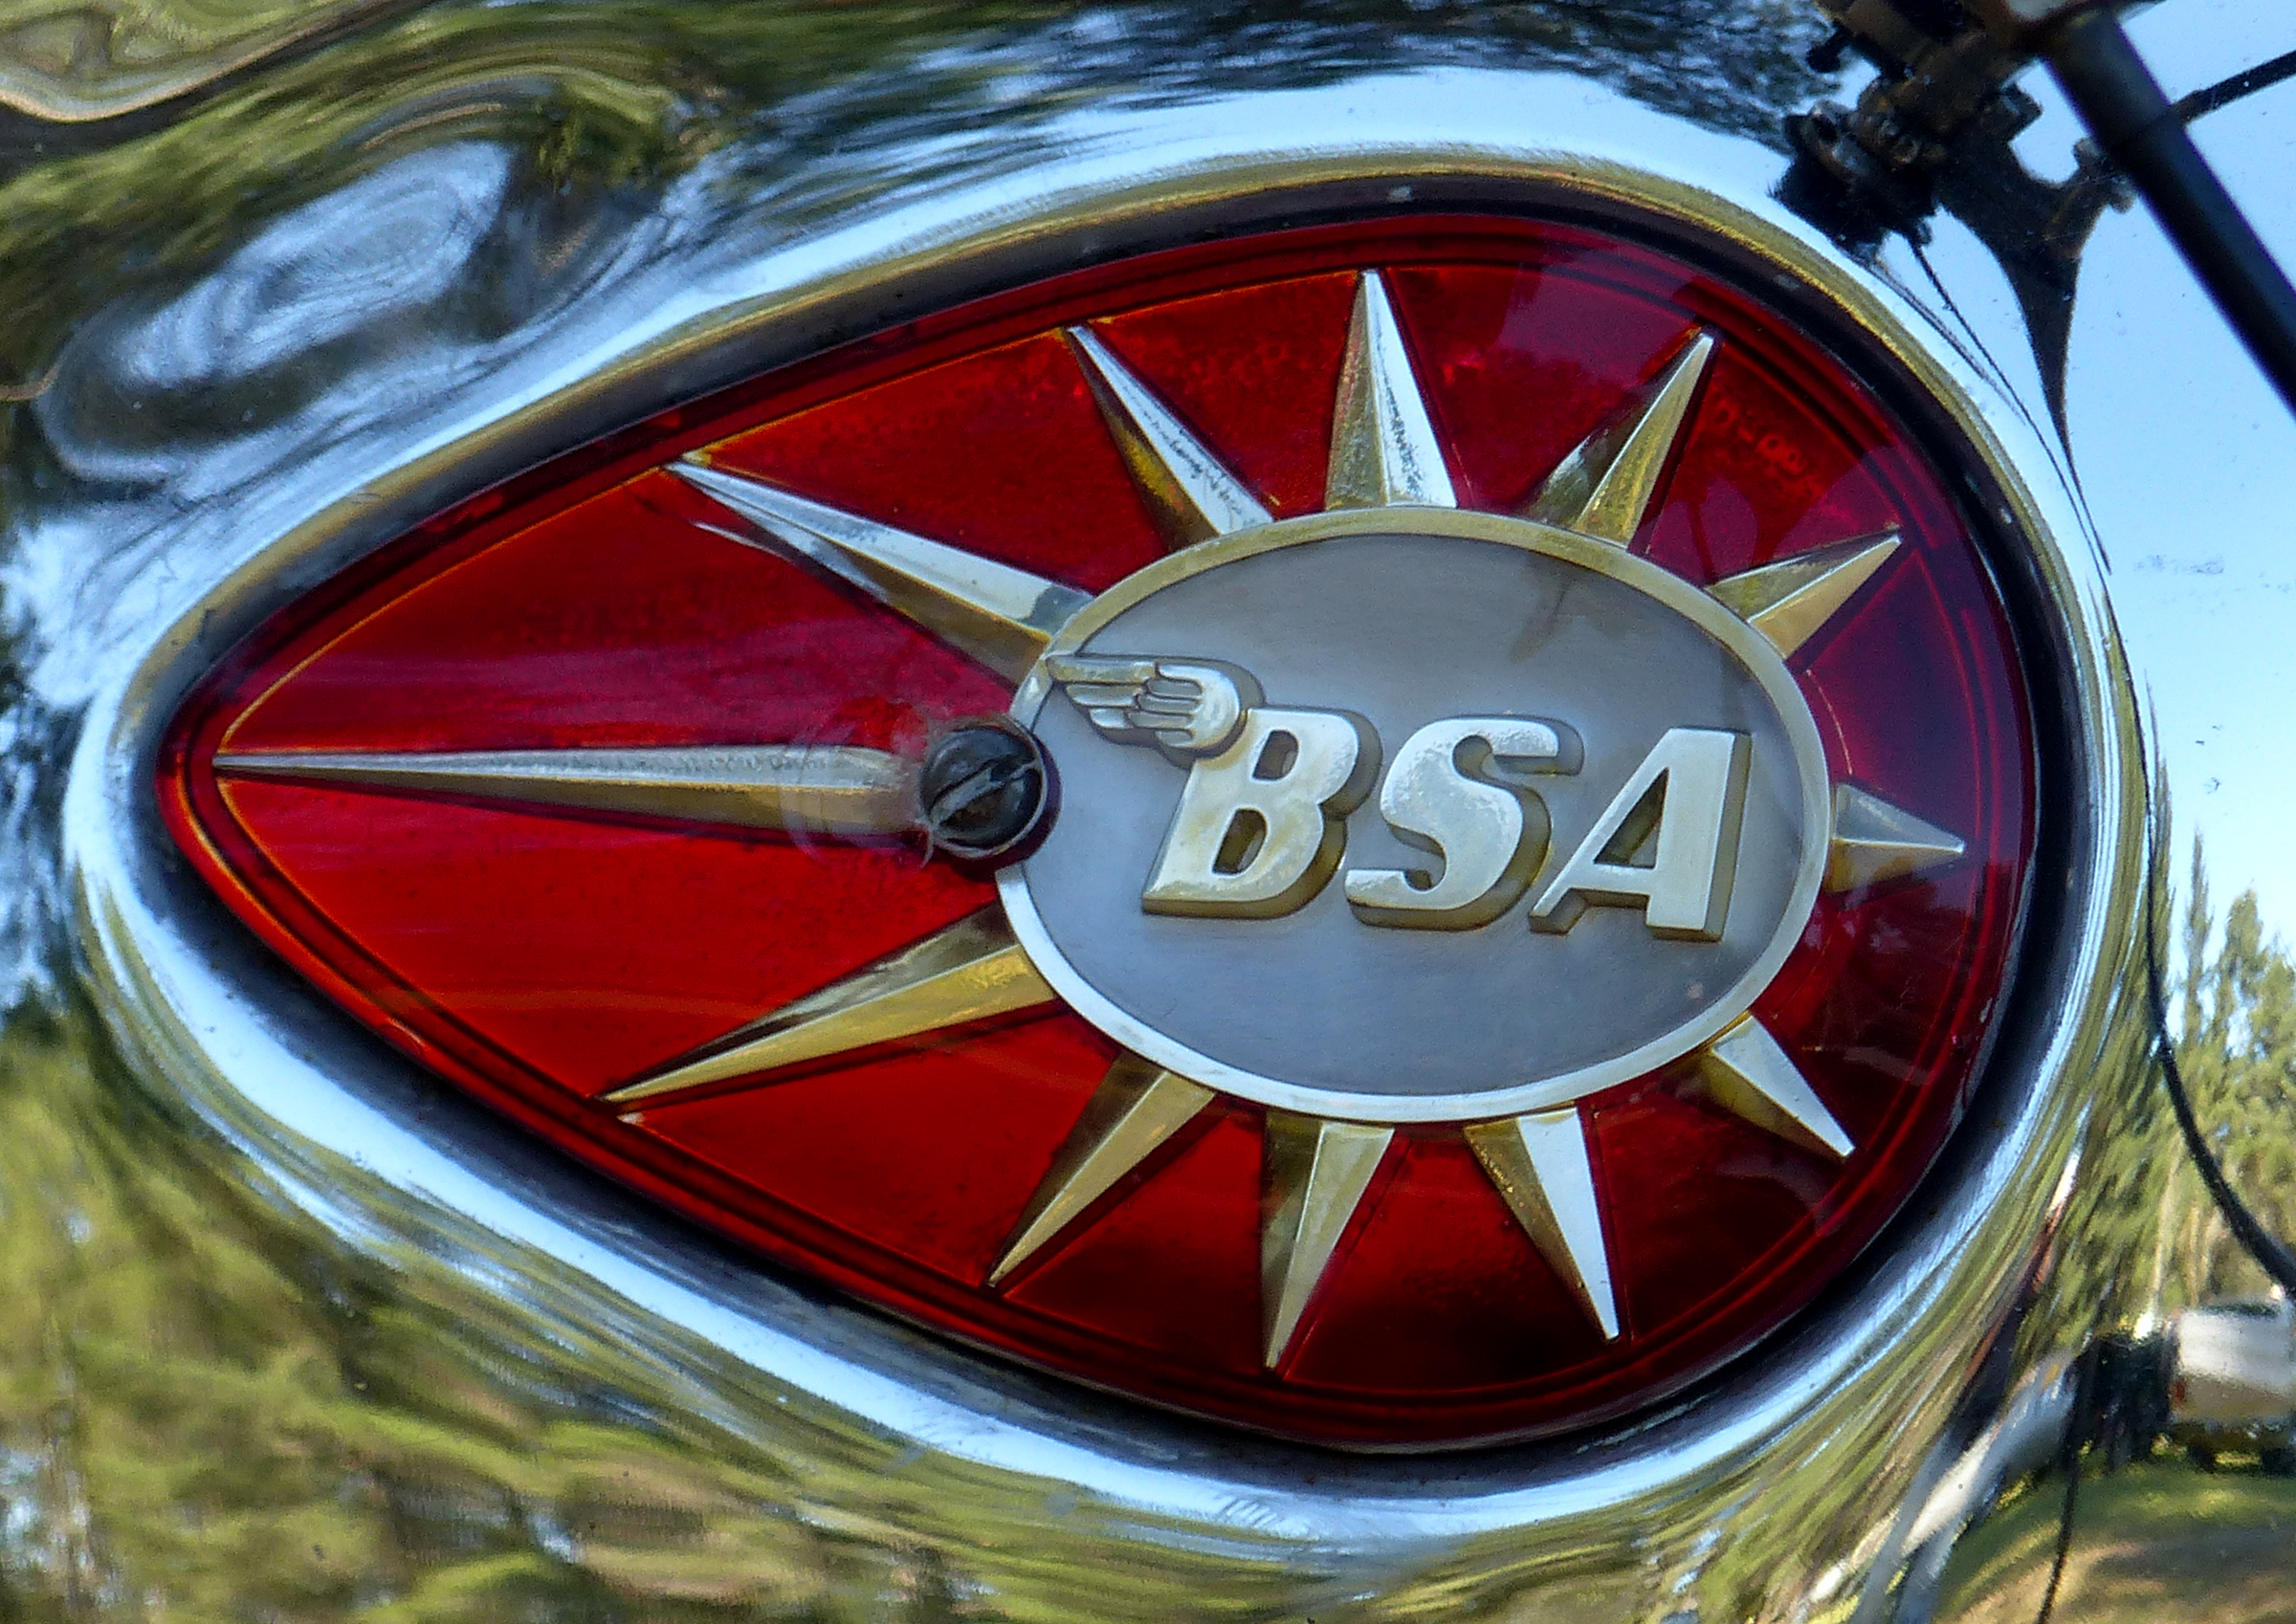
car, wheel, window, glass, vehicle, symbol, vintage car, publicdomain, rim, panasonicdmcfz200, bsamotorcycles, bsa, fueltank